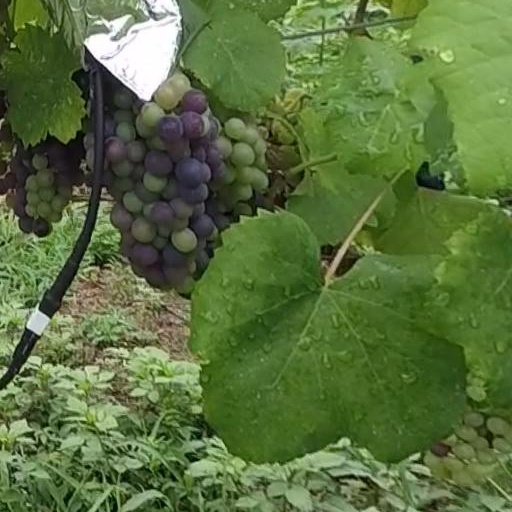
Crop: grape